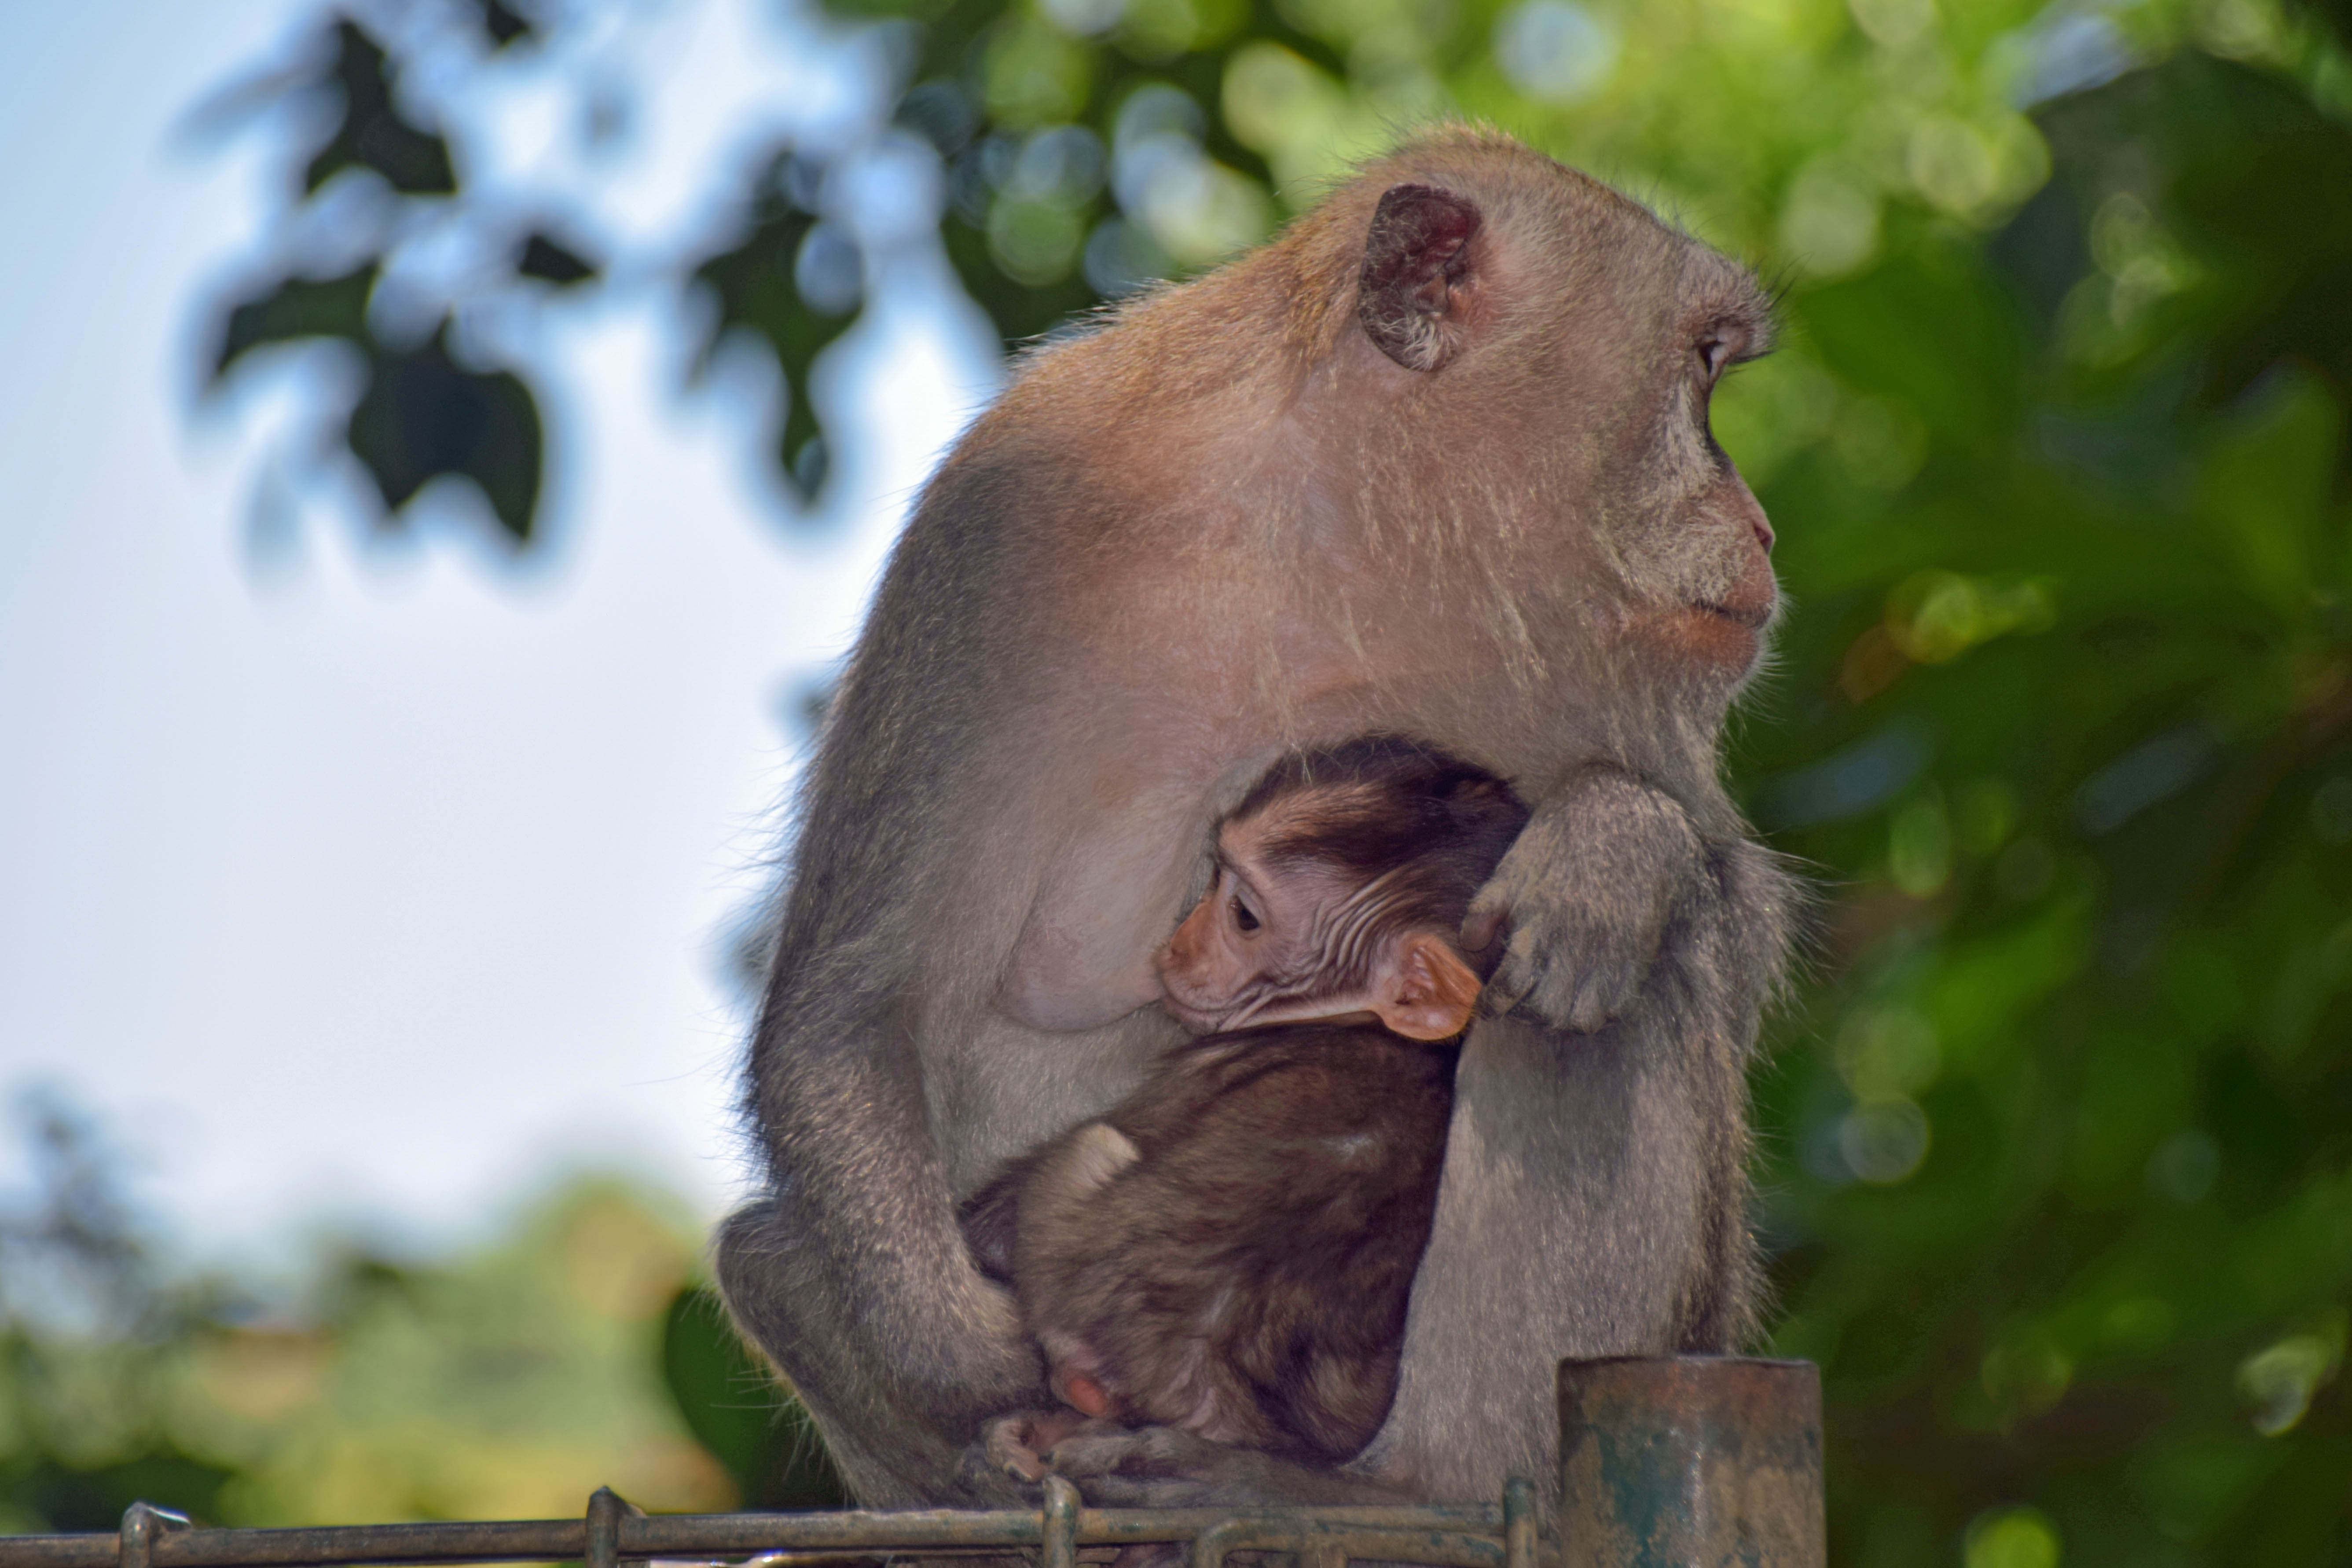
nature, animal, travel, wildlife, mammal, dam, monkey, fauna, primate, chimpanzee, vertebrate, indonesia, bali, monkey child, macaque, mother and child, old world monkey, monkey forest, monkey baby, monkey nut, ubud, monkey young